Cinematic Titanic

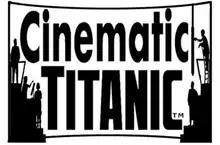
Cinematic Titanic logo

Cinematic Titanic was a project by "Mystery Science Theater 3000" ("MST3K") creator and original host, Joel Hodgson.